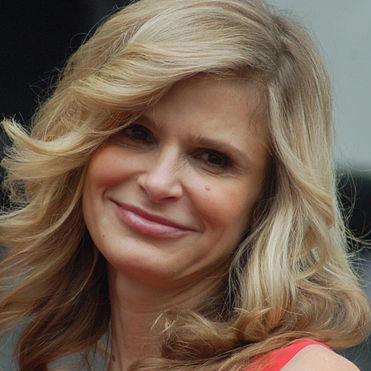
Age: 43